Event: Nepal Earthquake
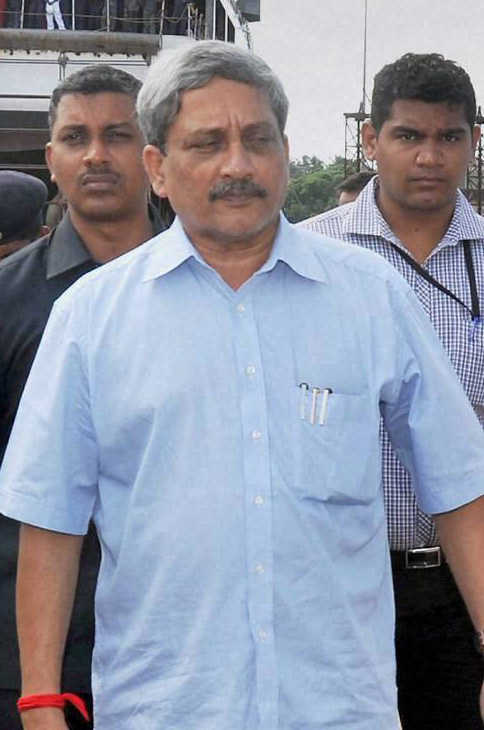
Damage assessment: no_damage